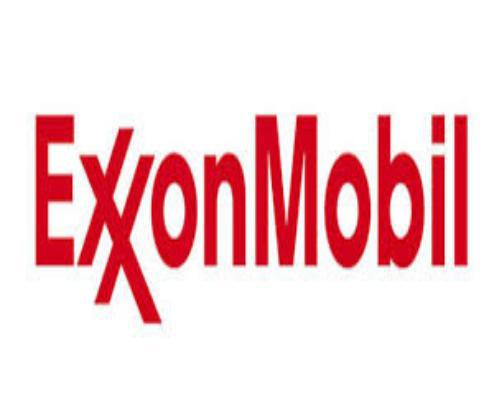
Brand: mobil
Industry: Necessities